PNG

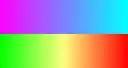
A PNG with 256 colors, which is only 251 bytes large with pre-filter. The same image as a GIF would be more than thirteen times larger.

The color type is specified as an 8-bit value however only the low three bits are used and, even then, only the five combinations listed above are permitted. So long as the color type is valid it can be considered as a bit field as summarized in the adjacent table: